Mudhoji II of Nagpur

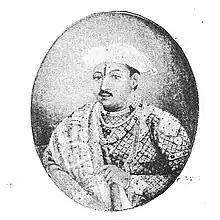
1934 illustration of Appa Sahib by Yadav Madhav Kale

Mudhoji II (1796 – 15 July 1840), also known as Appa Sahib, of the Bhonsale dynasty, ruled the Kingdom of Nagpur in central India from 1816 to 1818. His reign coincided with the Third Anglo-Maratha War between the Maratha Empire and the British East India Company, which ended with the defeat of the Marathas.